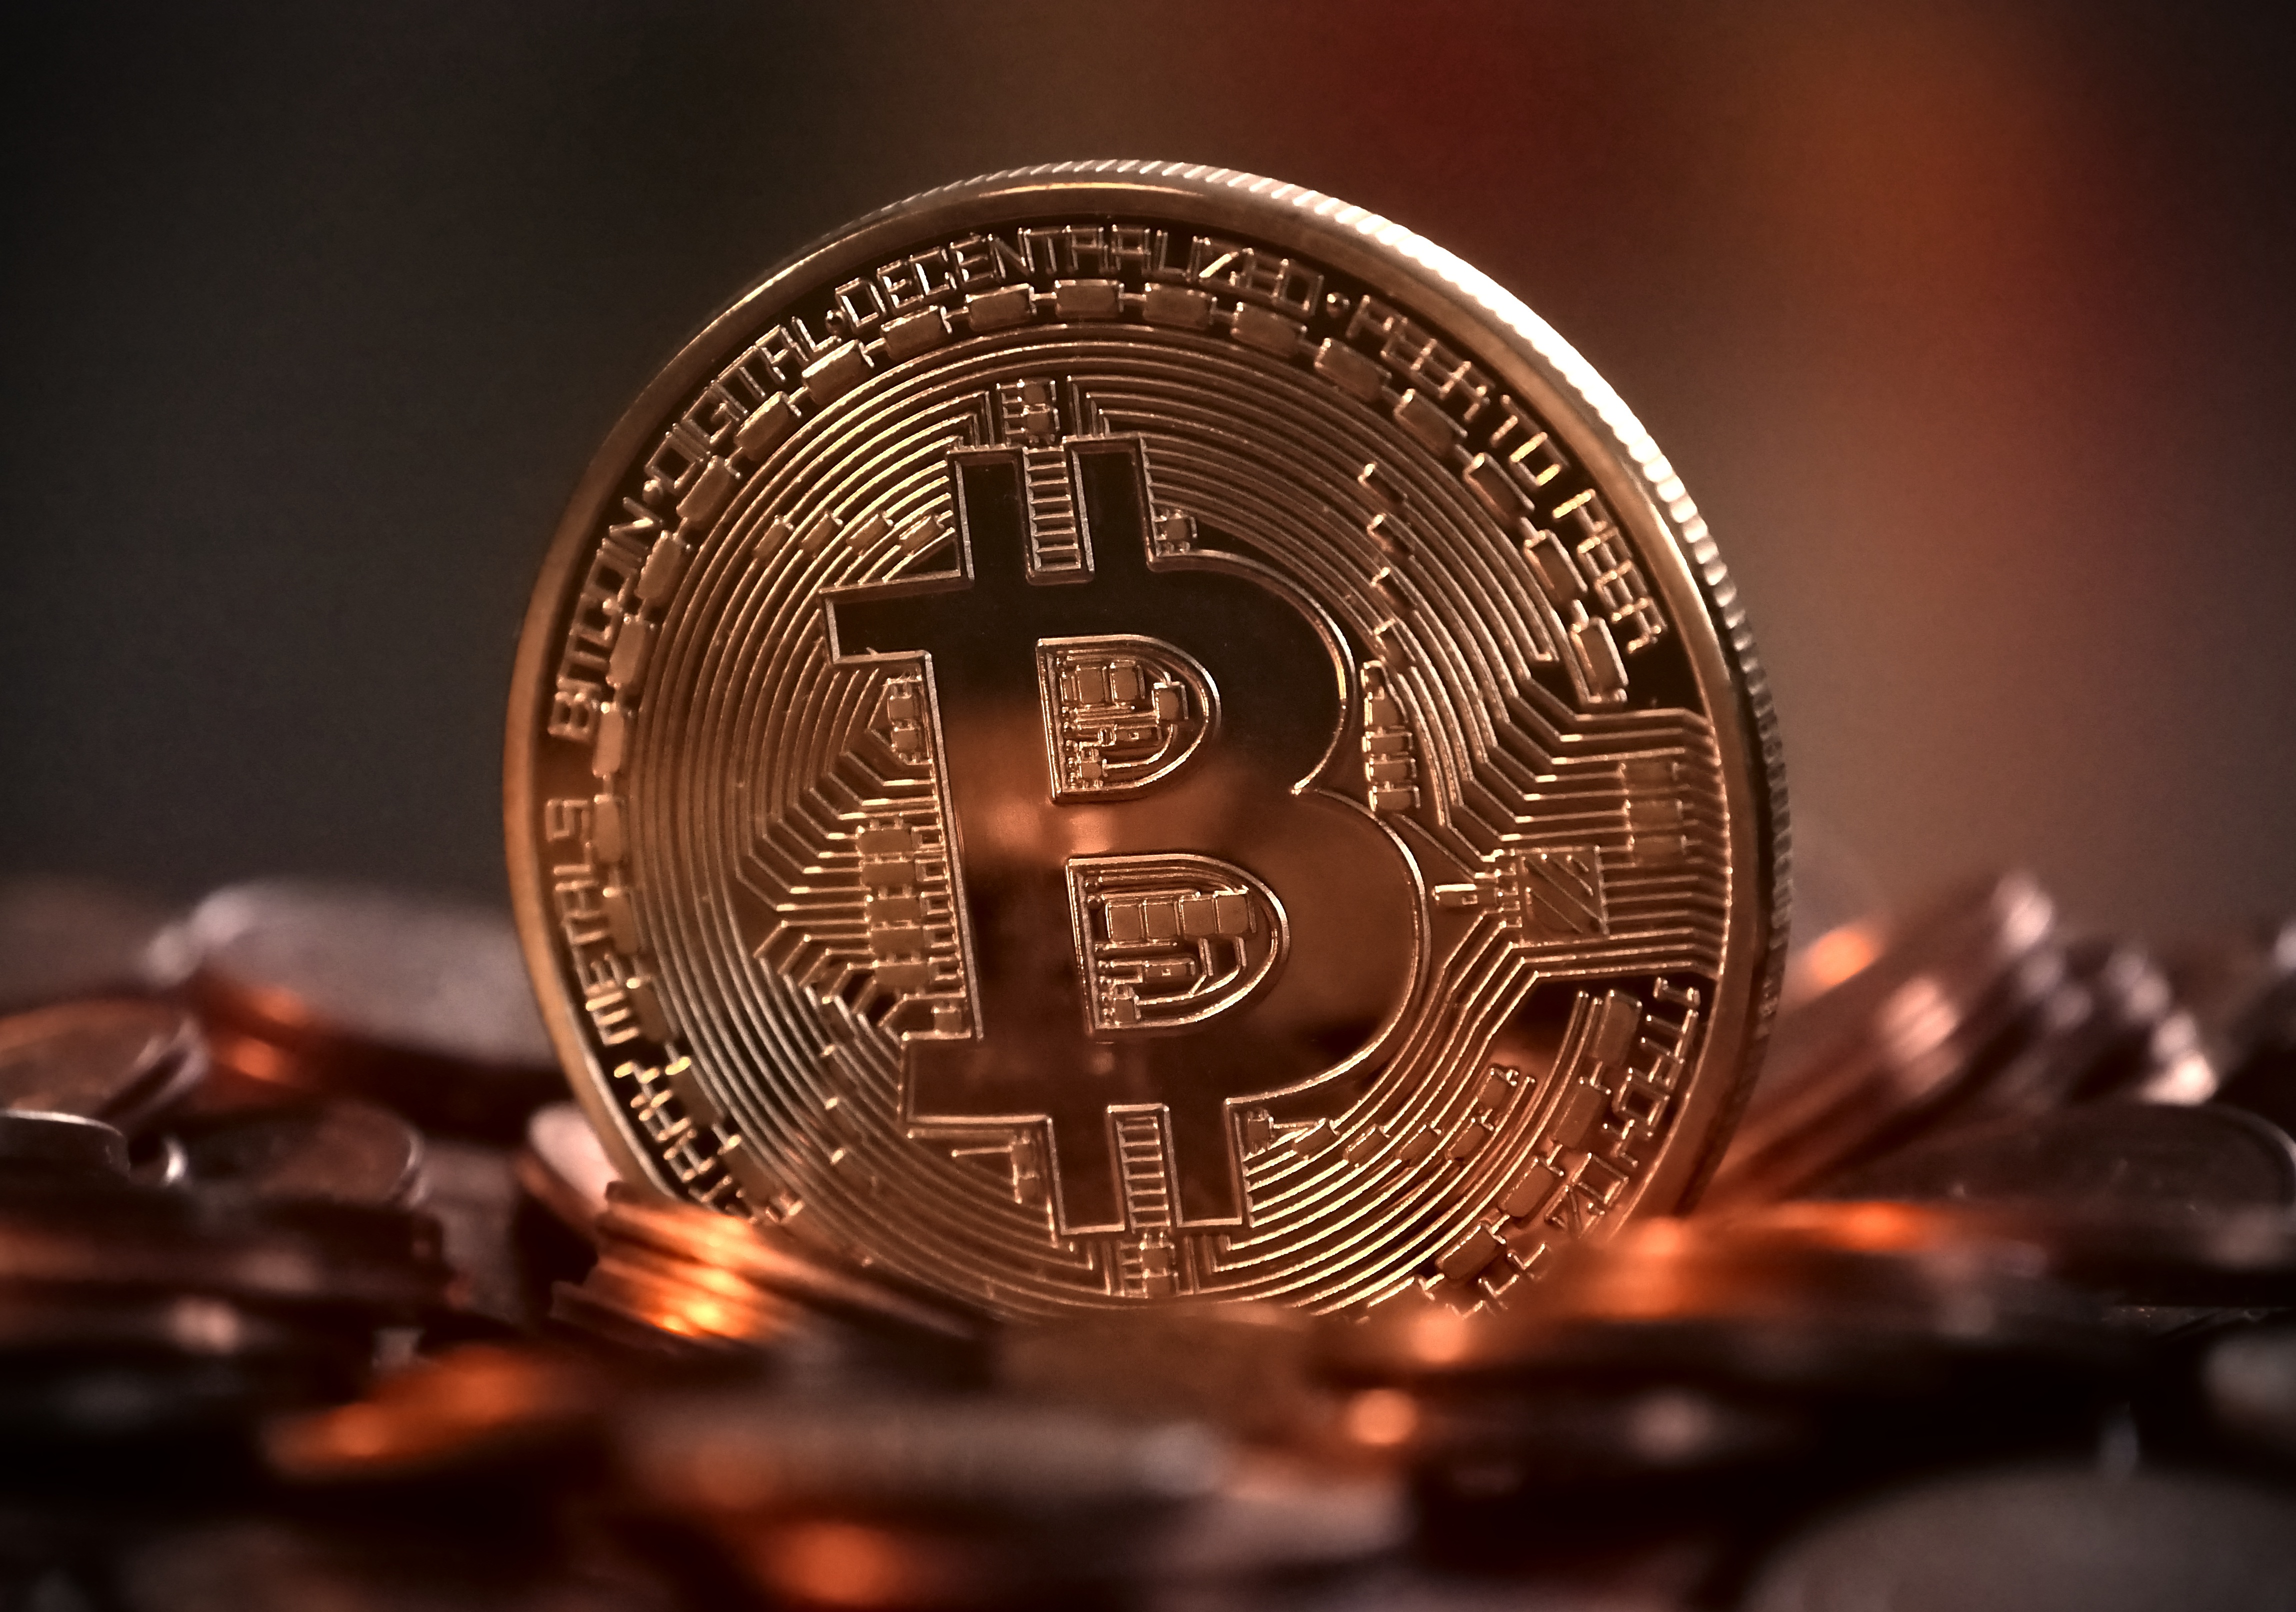
metal, money, electronic, close up, cash, international, gold, digital, currency, coin, anonymous, network, payment, global, virtual, bitcoin, Cryptography, decentralized, cryptocurrency